Rafael Maroto

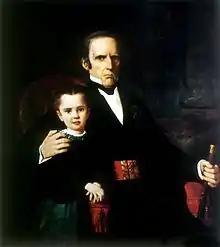
Rafael Maroto with his niece Margarita Borgoño, painting by Raymond Monvoisin

Rafael Maroto Yserns (October 15, 1783 – August 25, 1853) was a Spanish general, known both for his involvement on the Spanish side in the wars of independence in South America and on the Carlist side in the First Carlist War.